List of animals of Yellowstone

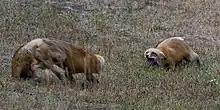
Red foxes

Northern Rocky Mountain wolves, a subspecies of the gray wolf ("Canis lupus"), were native to Yellowstone when the park was established in 1872. Predator control was practiced in the late 19th and early 20th centuries. Between 1914 and 1926, at least 136 wolves were killed in the park; by the 1940s, wolf packs were rarely reported. By the 1970s, scientists found no evidence of a wolf population in Yellowstone; wolves persisted in the lower 48 states only in northern Minnesota and on Isle Royale in Michigan. Canadian grey wolves were introduced into Yellowstone in 1995. This move has returned wolves to land that was once ruled by the canine. They currently exist in several packs, the largest of which are the Slough Creek, Yellowstone Delta, and Leopold packs. The wolves had to "re-learn" an instinct that their ancestors once had: hunting bison. Being used to the elk in Canada, the wolves were dumbfounded by the large, burly bison found all over Yellowstone. However, their main prey remains elk. They have made many appearances on National Geographic Channel documentaries. Wolves in Yellowstone can live as long as 10 years in the wild, though 6 to 8 is normal.